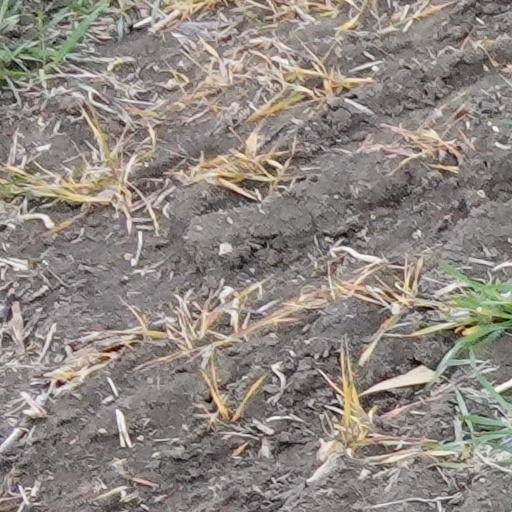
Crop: wheat